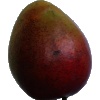
Label: Mango Red 1